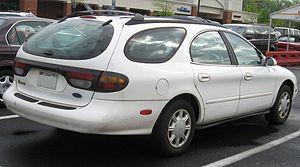
La Ford Taurus est un modèle du constructeur américain Ford lancé en 1985 et uniquement destiné au marché nord-américain, concurrente de la Chevrolet Impala et de la Dodge Charger. Depuis sa commercialisation, la Taurus a eu un succès incontestable et a été produite à 7 519 919 exemplaires entre 1985 et 2006. En 2006, Ford la retire de son offre, puis la réintroduit un an plus tard, sous la forme d'une Five Hundred restylée.